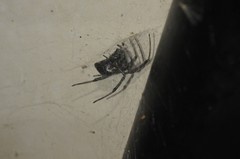
Species: Lactrodectus_hesperus